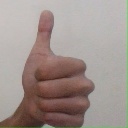
अक्षर: थ